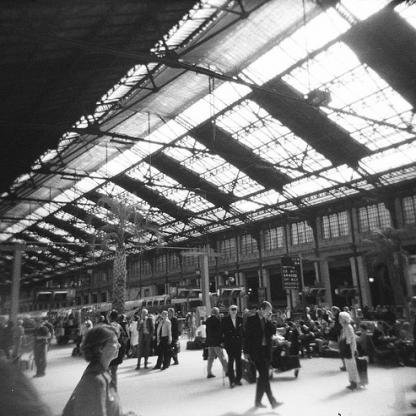
Scene: Indoor